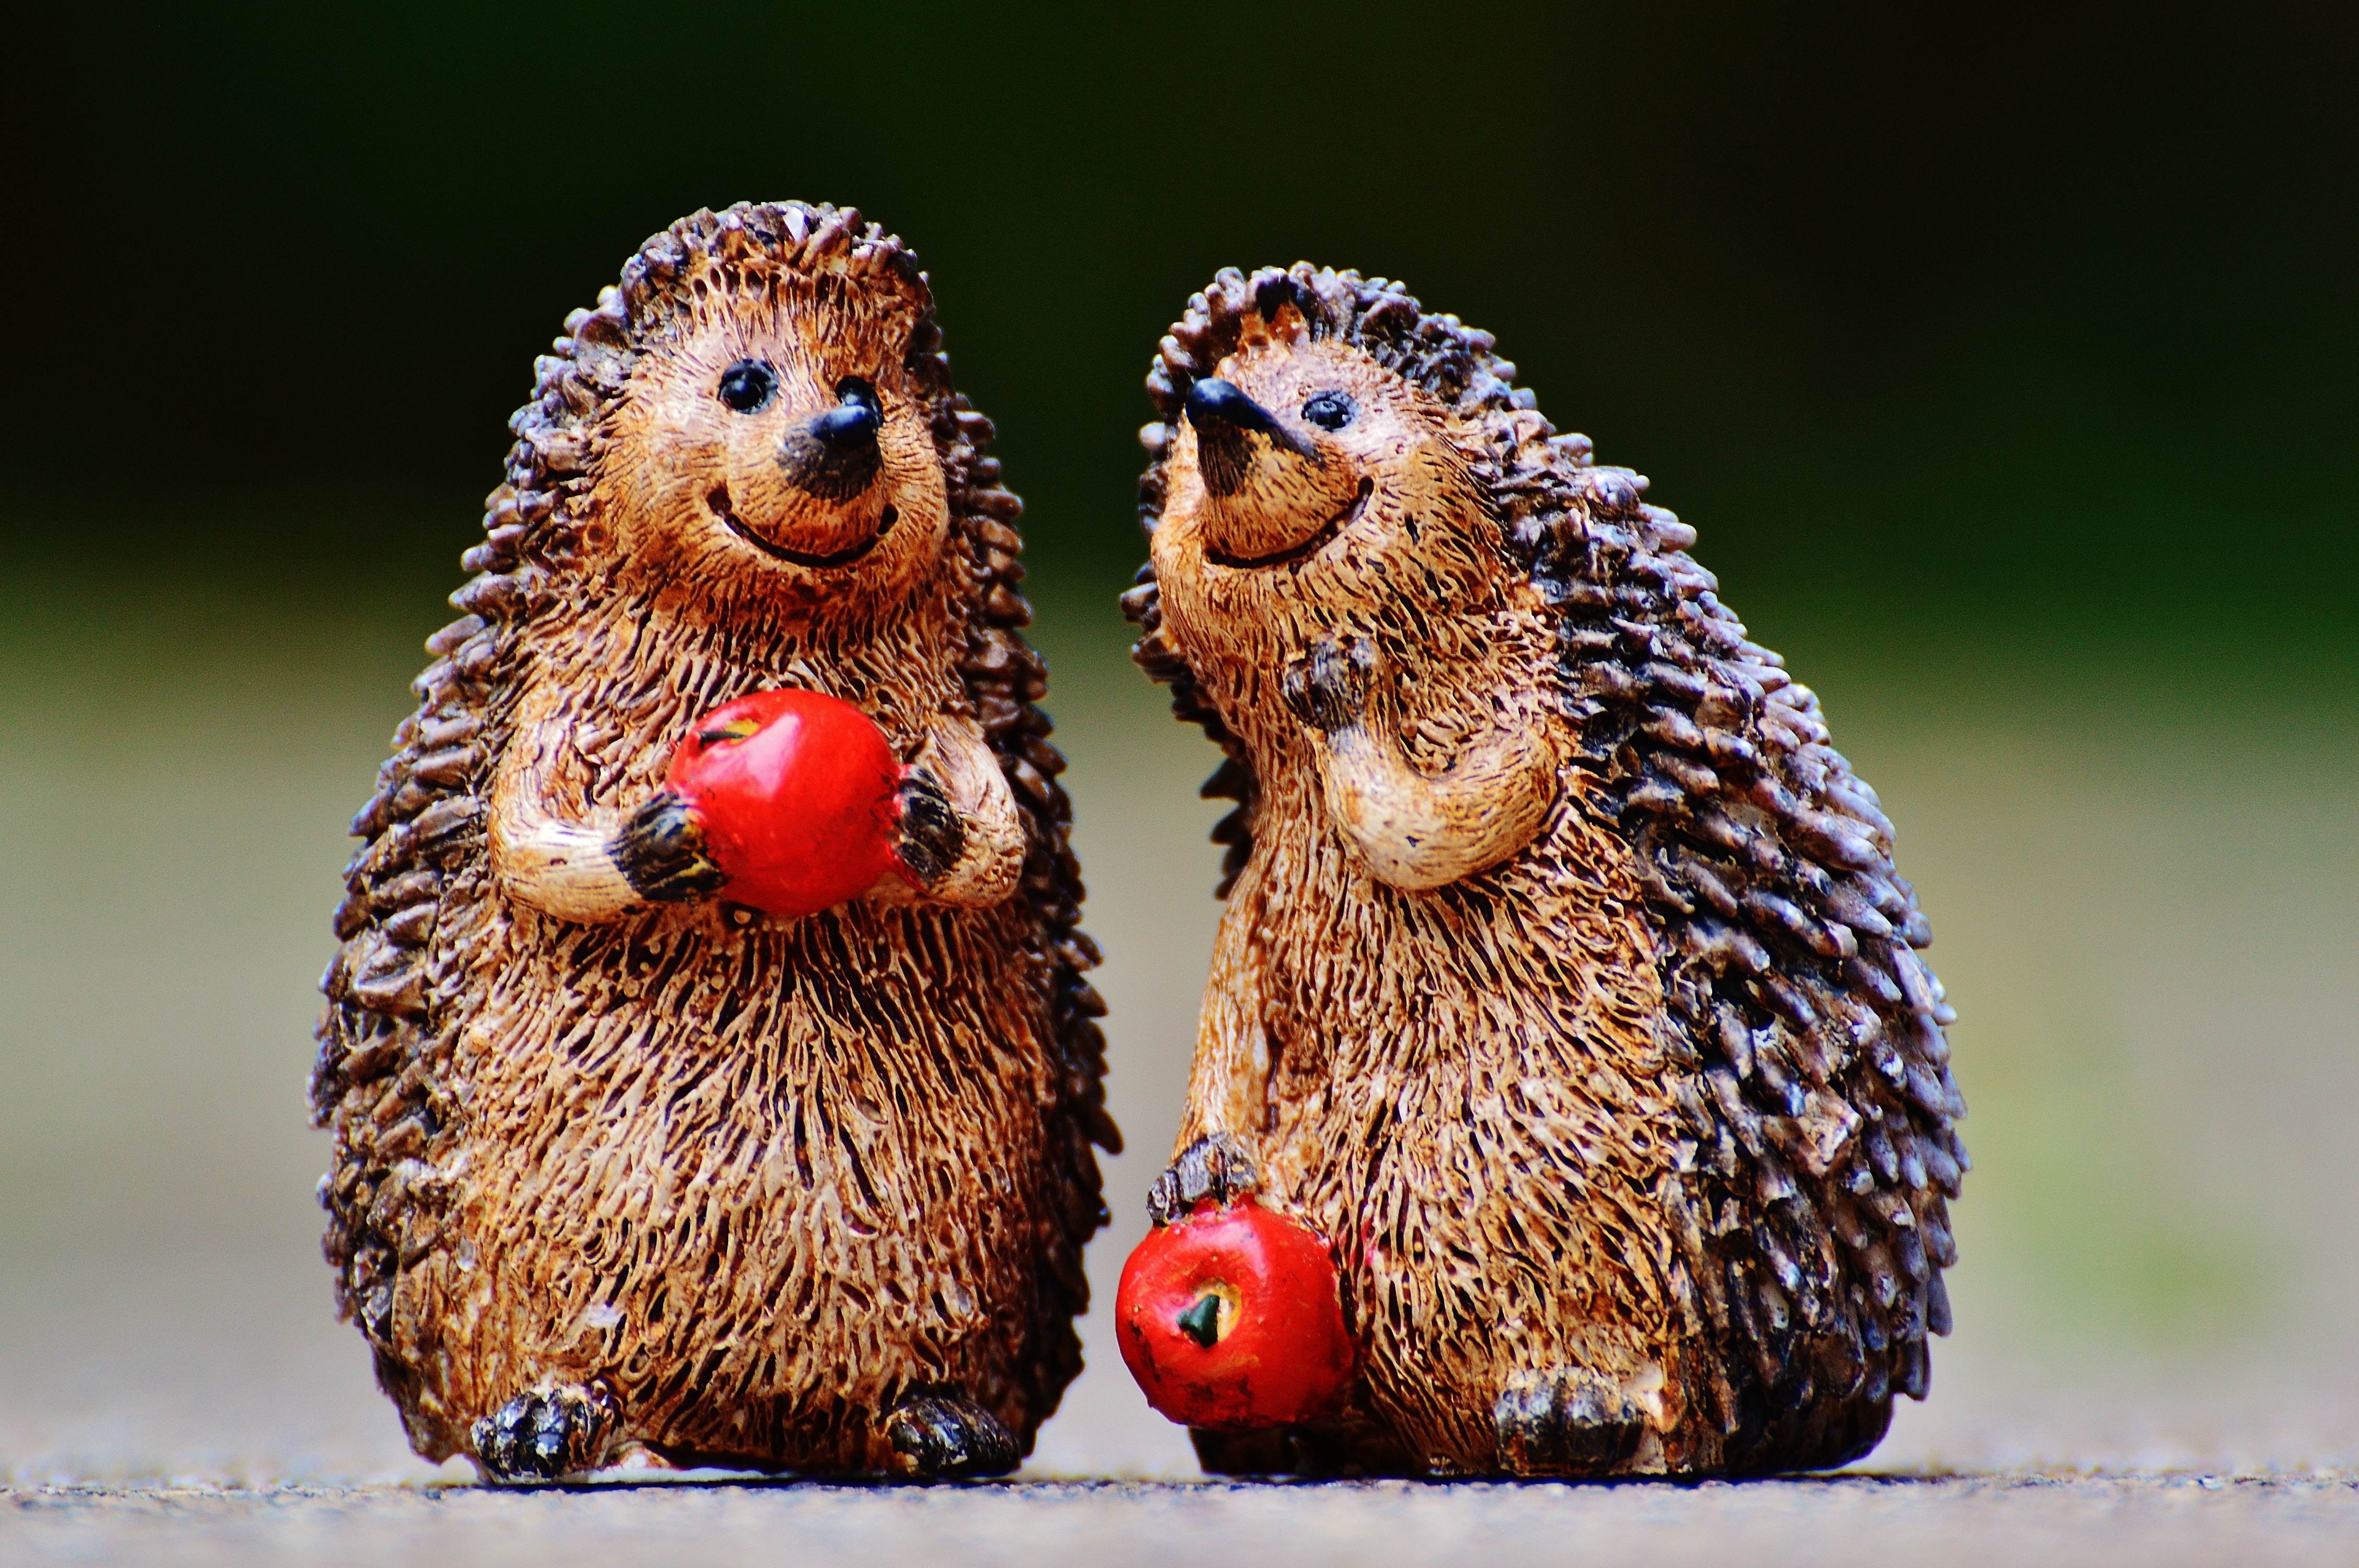
apple, bird, sweet, animal, cute, wildlife, decoration, fauna, close up, cheerful, figure, hedgehog, vertebrate, funny, pair, figures, macro photography, art stone, erinaceidae